Keith Palmer (businessman)

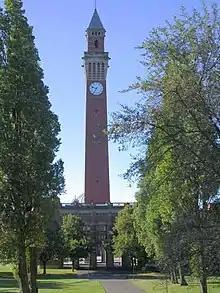
Birmingham University

Palmer was born in Cardiff to Gwenda and Frank Palmer. His early education was at Howardian High School in Cardiff. He graduated from the University of Birmingham with a BSc in Geology in 1968, and a PhD in 1971.